Francis Maude

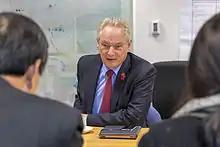
Maude in the Cabinet Office in 2013

Maude is the son of Angus Maude (1912–1993), a life peer and one-time Conservative cabinet minister. He spent part of his childhood in Sydney, Australia, while his father edited "The Sydney Morning Herald". On the family's return to the UK, he was educated at Abingdon School, at Corpus Christi College, Cambridge, and at the College of Law. He was called to the Bar at the Inner Temple in 1977, and practised criminal law. He served as a member of Westminster City Council from 1978 to 1984.